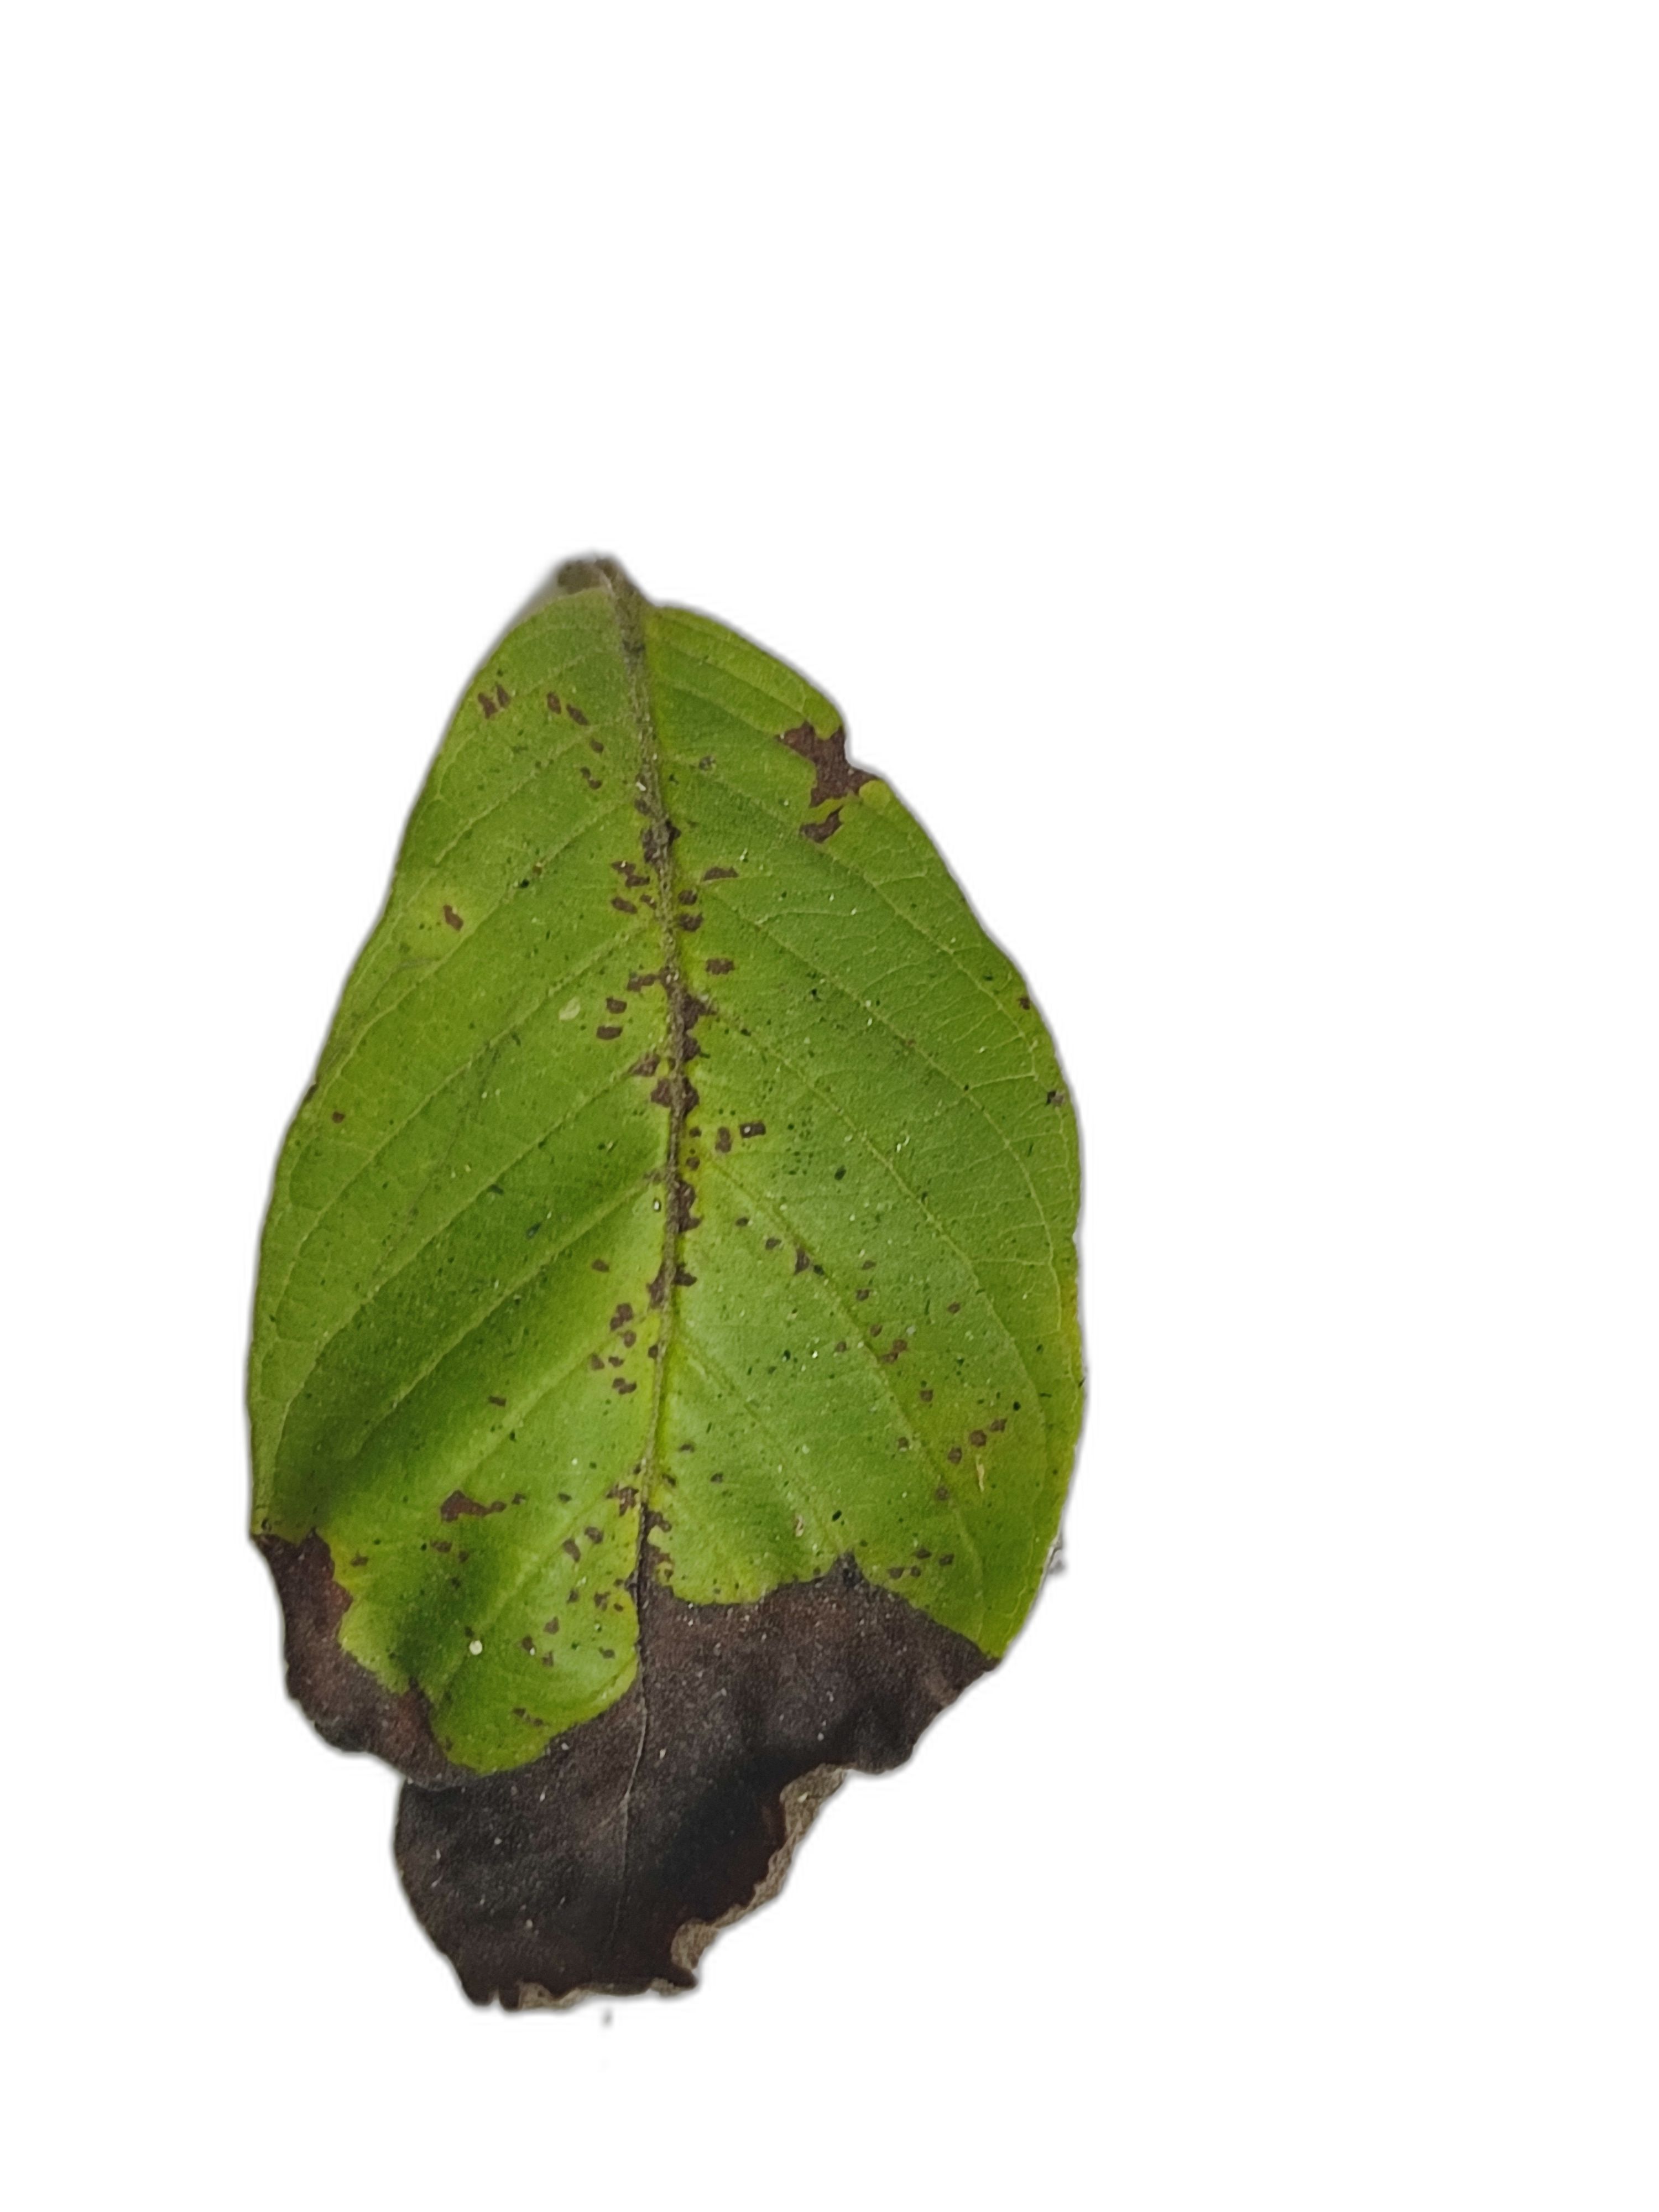
Plant part: leaf
Disease: Canker